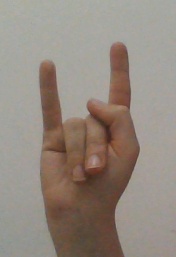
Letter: la